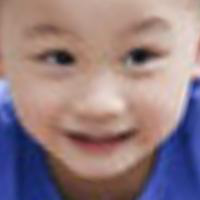
Age group: age 01-10